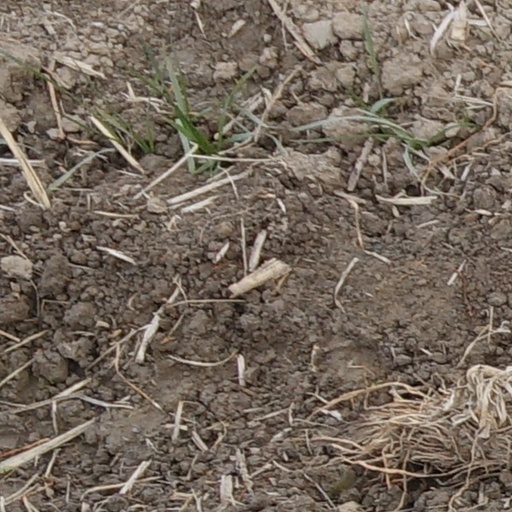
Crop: wheat